Franconia–Springfield station

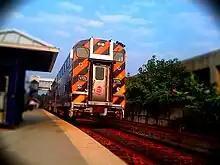
A VRE train pulling in to Franconia–Springfield VRE station

Prior to construction by WMATA, Franconia–Springfield station was the site of Franconia Station, a standard railroad station built by the Richmond, Fredericksburg and Potomac Railroad. It was built in 1870 and demolished in 1952. Original Metro plans called for separate stations for Franconia and Springfield, but before 1979 – due to the expense and complications of running separate branches – plans had changed to combine the two stations into one. In 1979 the "Franconia" station was renamed "Franconia–Springfield".